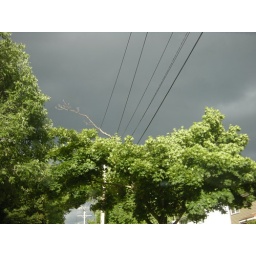
I love green trees and light against dark skies. Everything just glows.